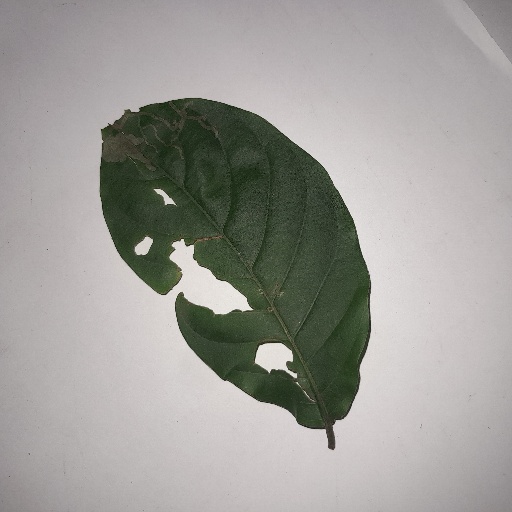
Species: HariTaki
Leaf condition: Bacterial Spot